Continental divide

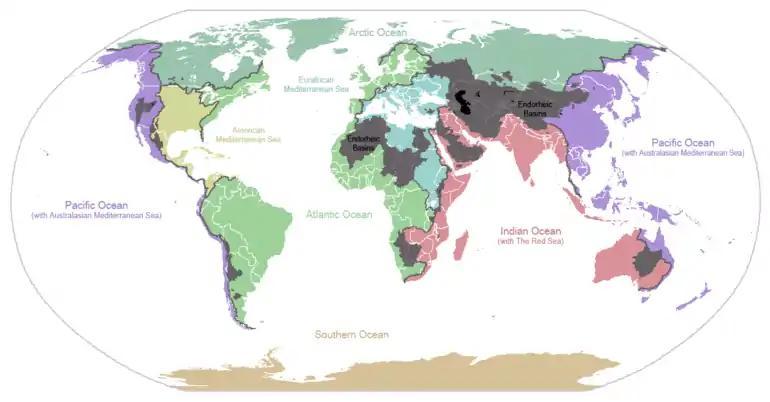
Major continental divides, showing drainage into the major oceans and seas of the world. Grey areas are endorheic basins that do not drain to the ocean.

A continental divide is a drainage divide on a continent such that the drainage basin on one side of the divide feeds into one ocean or sea, and the basin on the other side either feeds into a different ocean or sea, or else is endorheic, not connected to the open sea. Every continent on Earth except Antarctica (which has no known significant, definable free-flowing surface rivers) has at least one continental drainage divide; islands, even small ones like Killiniq Island on the Labrador Sea in Canada, may also host part of a continental divide or have their own island-spanning divide.